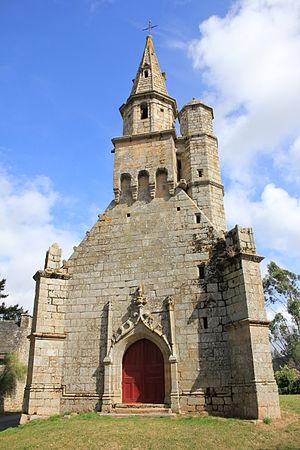
Chapelle Notre-Dame-de-Légevin, façade est This building is indexed in the Base Mérimée, a database of architectural heritage maintained by the French Ministry of Culture,
La chapelle Notre-Dame-de-Légevin est située au lieu-dit "Légevin", sur la commune de Nostang dans le Morbihan.